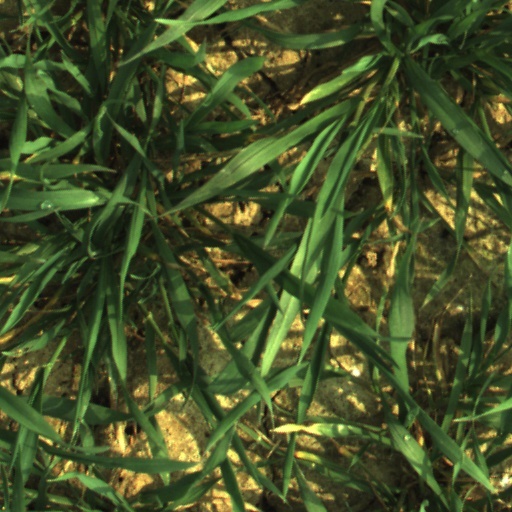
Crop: wheat